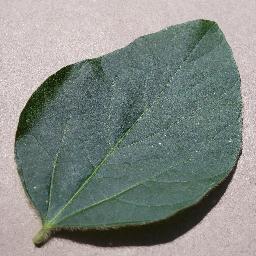
Label: Soybean___healthy